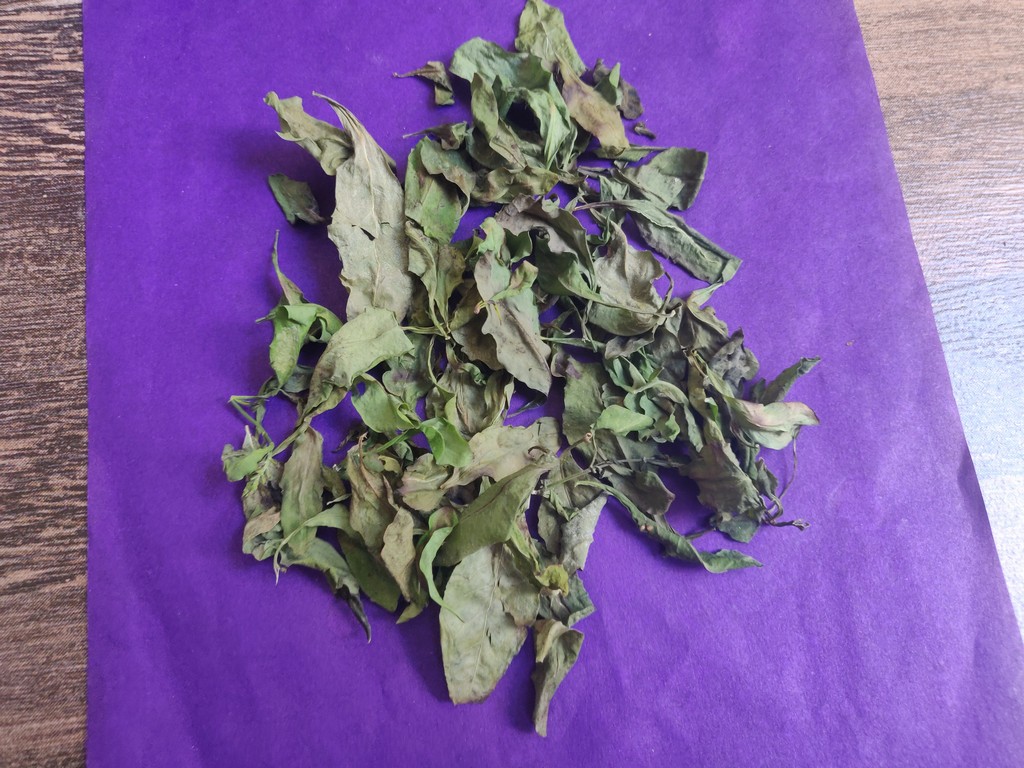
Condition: Dried
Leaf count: multiple
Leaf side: unknown